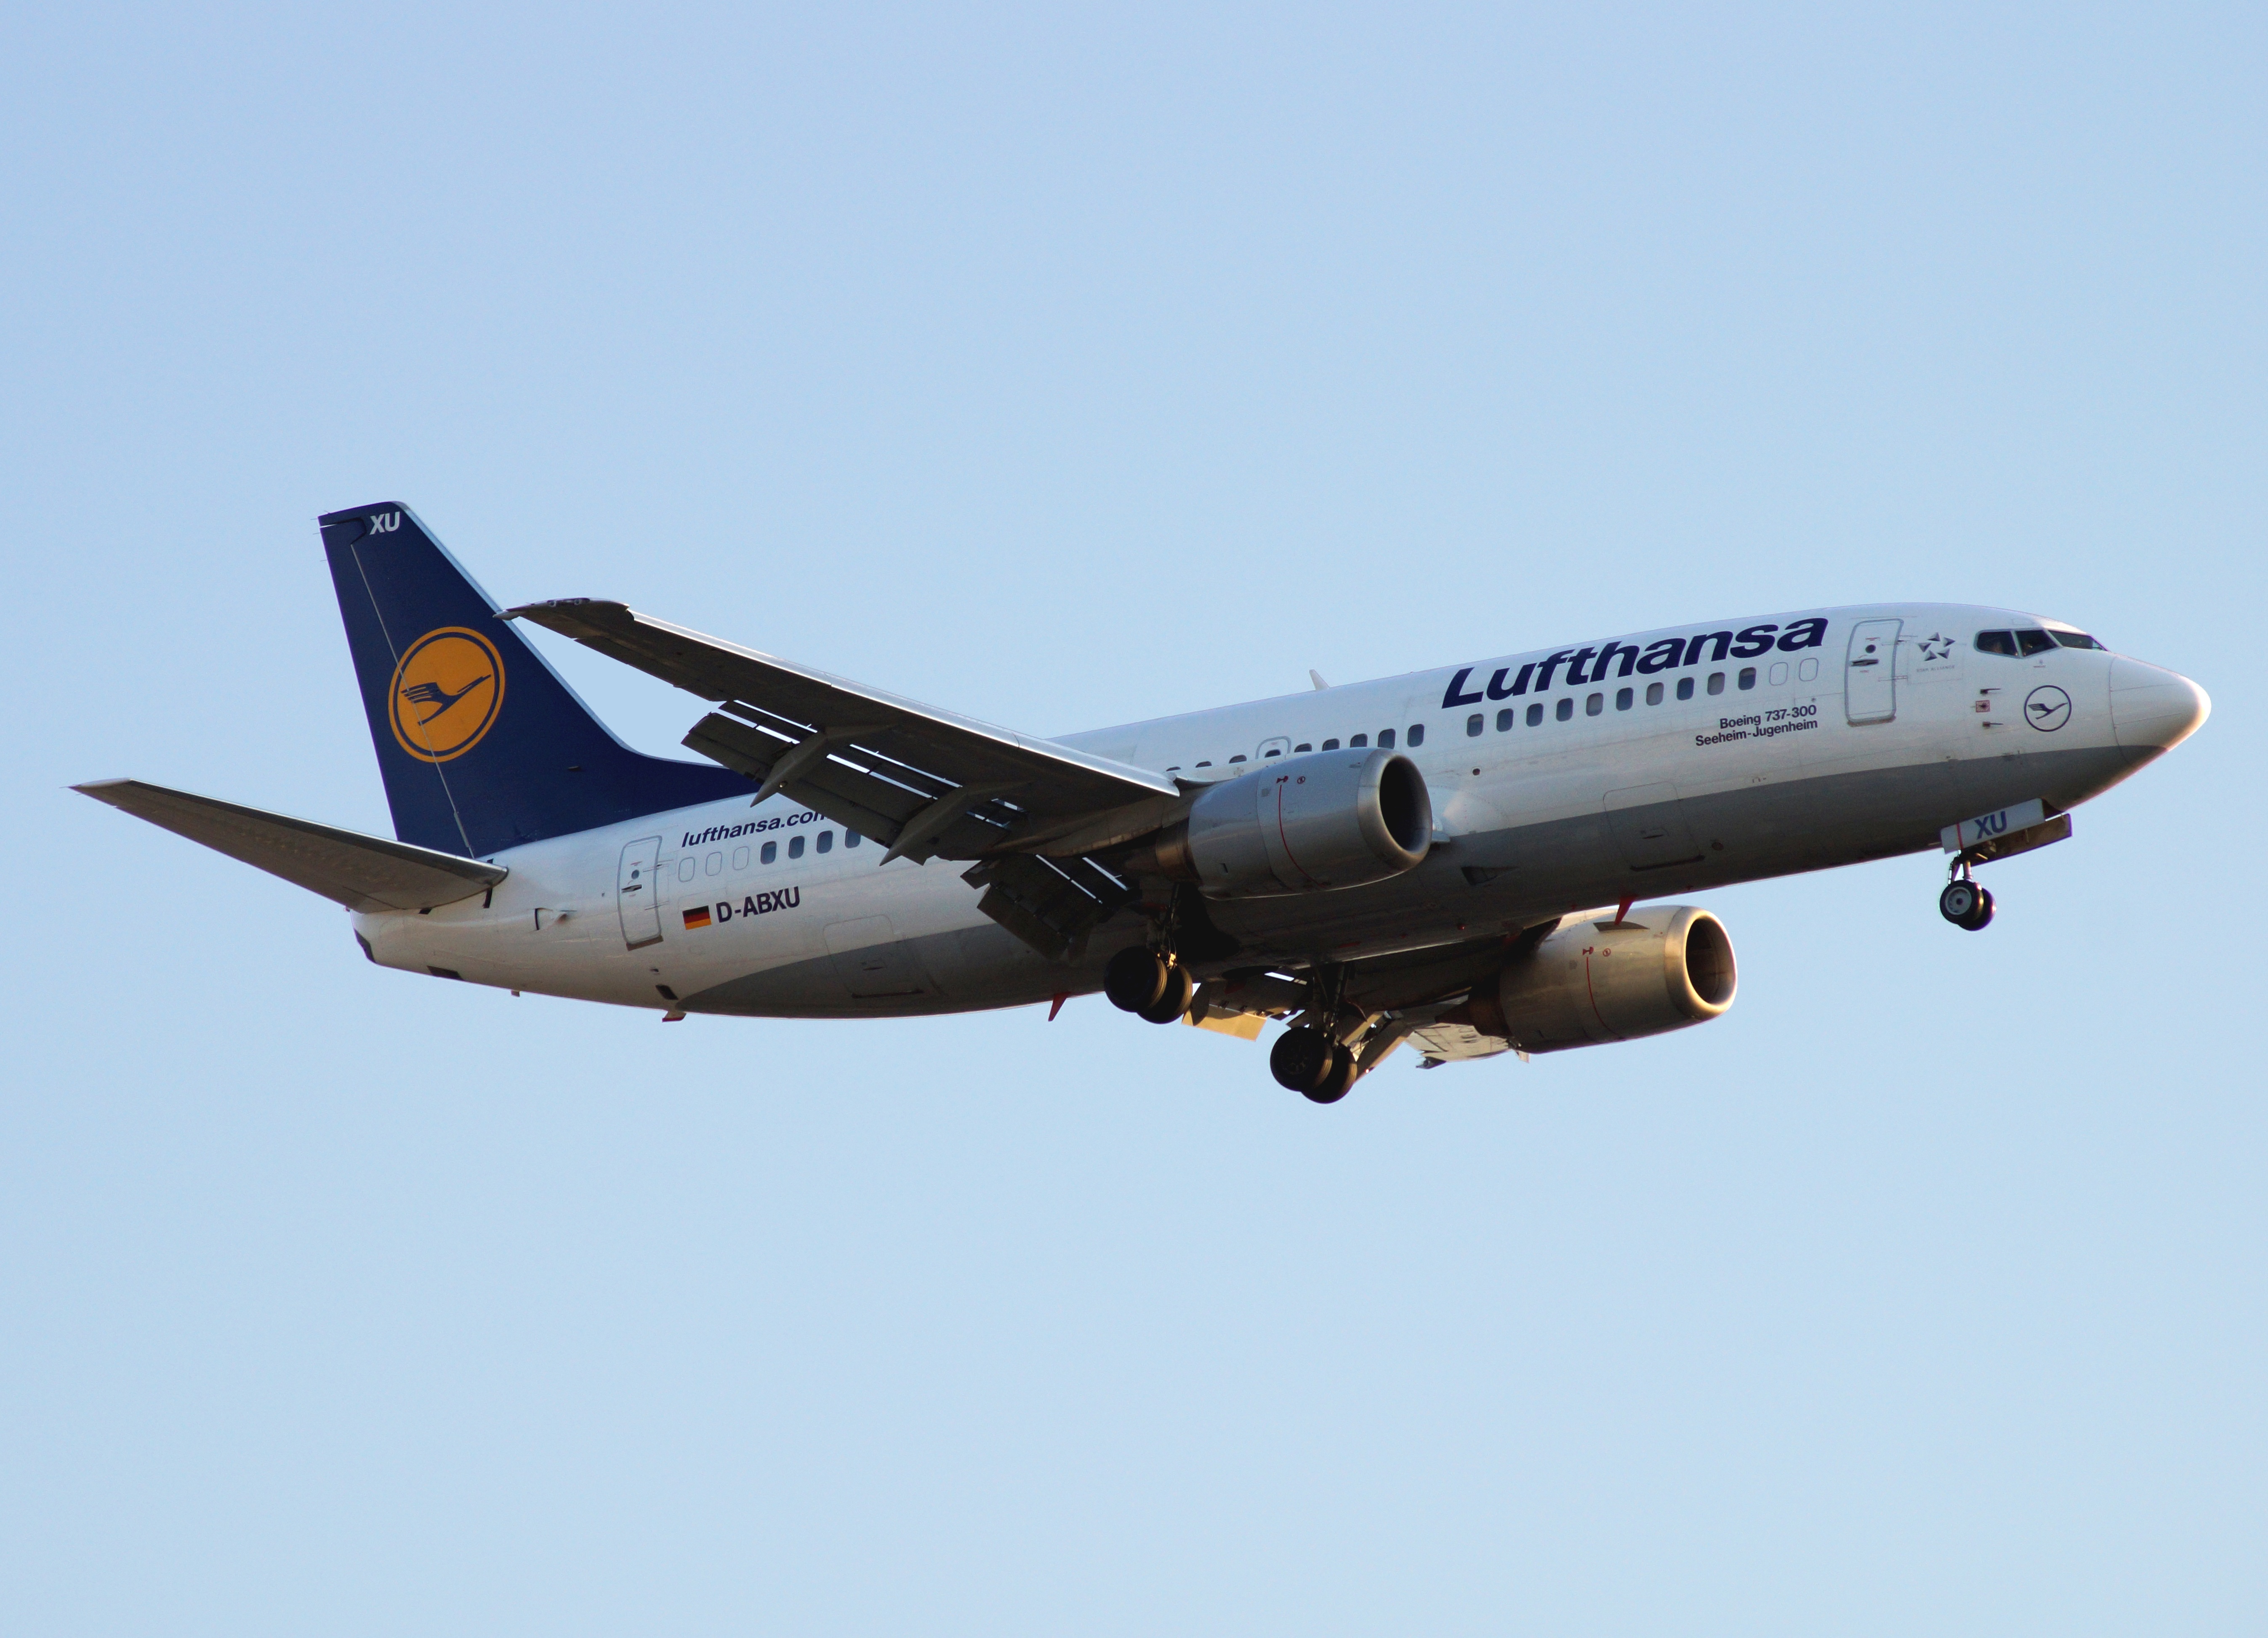
travel, airplane, aircraft, vehicle, airline, aviation, airliner, airbus, boeing, jet aircraft, boeing 777, boeing 767, air travel, boeing 737, atmosphere of earth, wide body aircraft, narrow body aircraft, boeing 737 next generation, boeing c 40 clipper, b737 330 colors lh